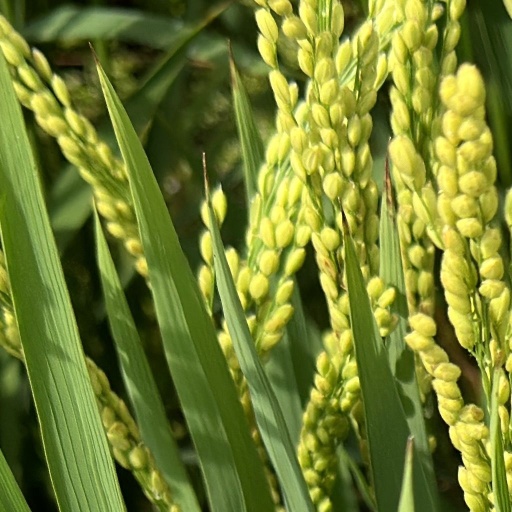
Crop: rice